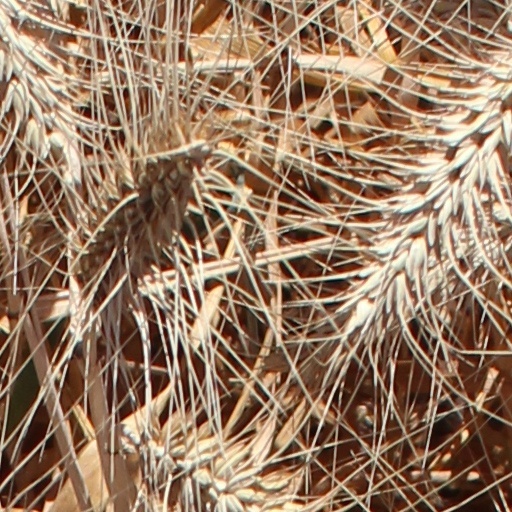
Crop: wheat